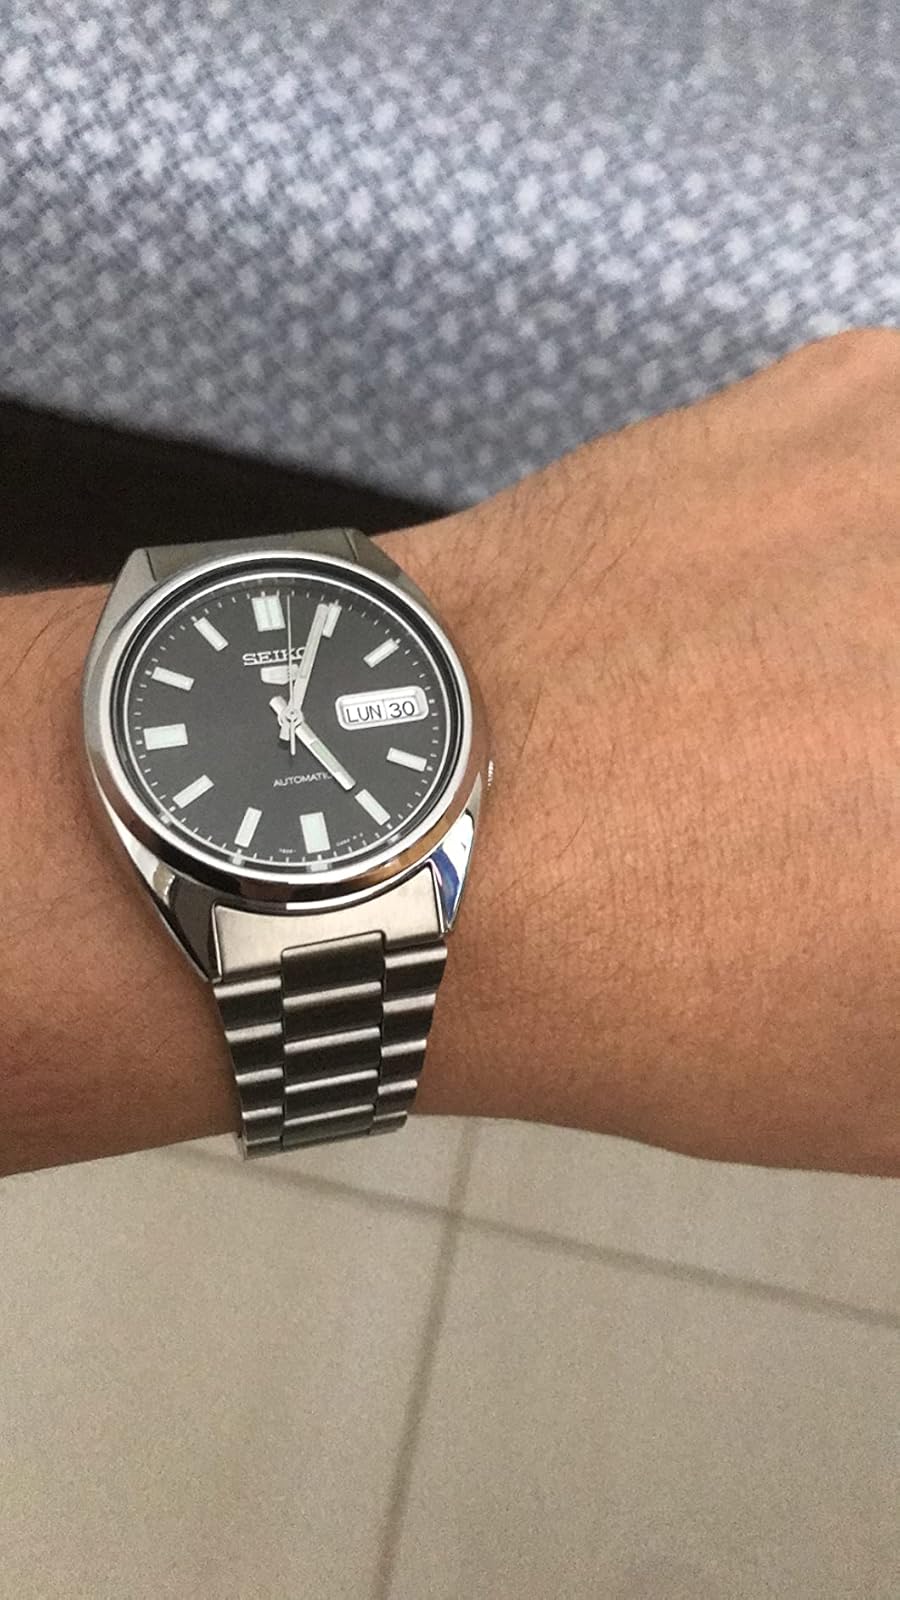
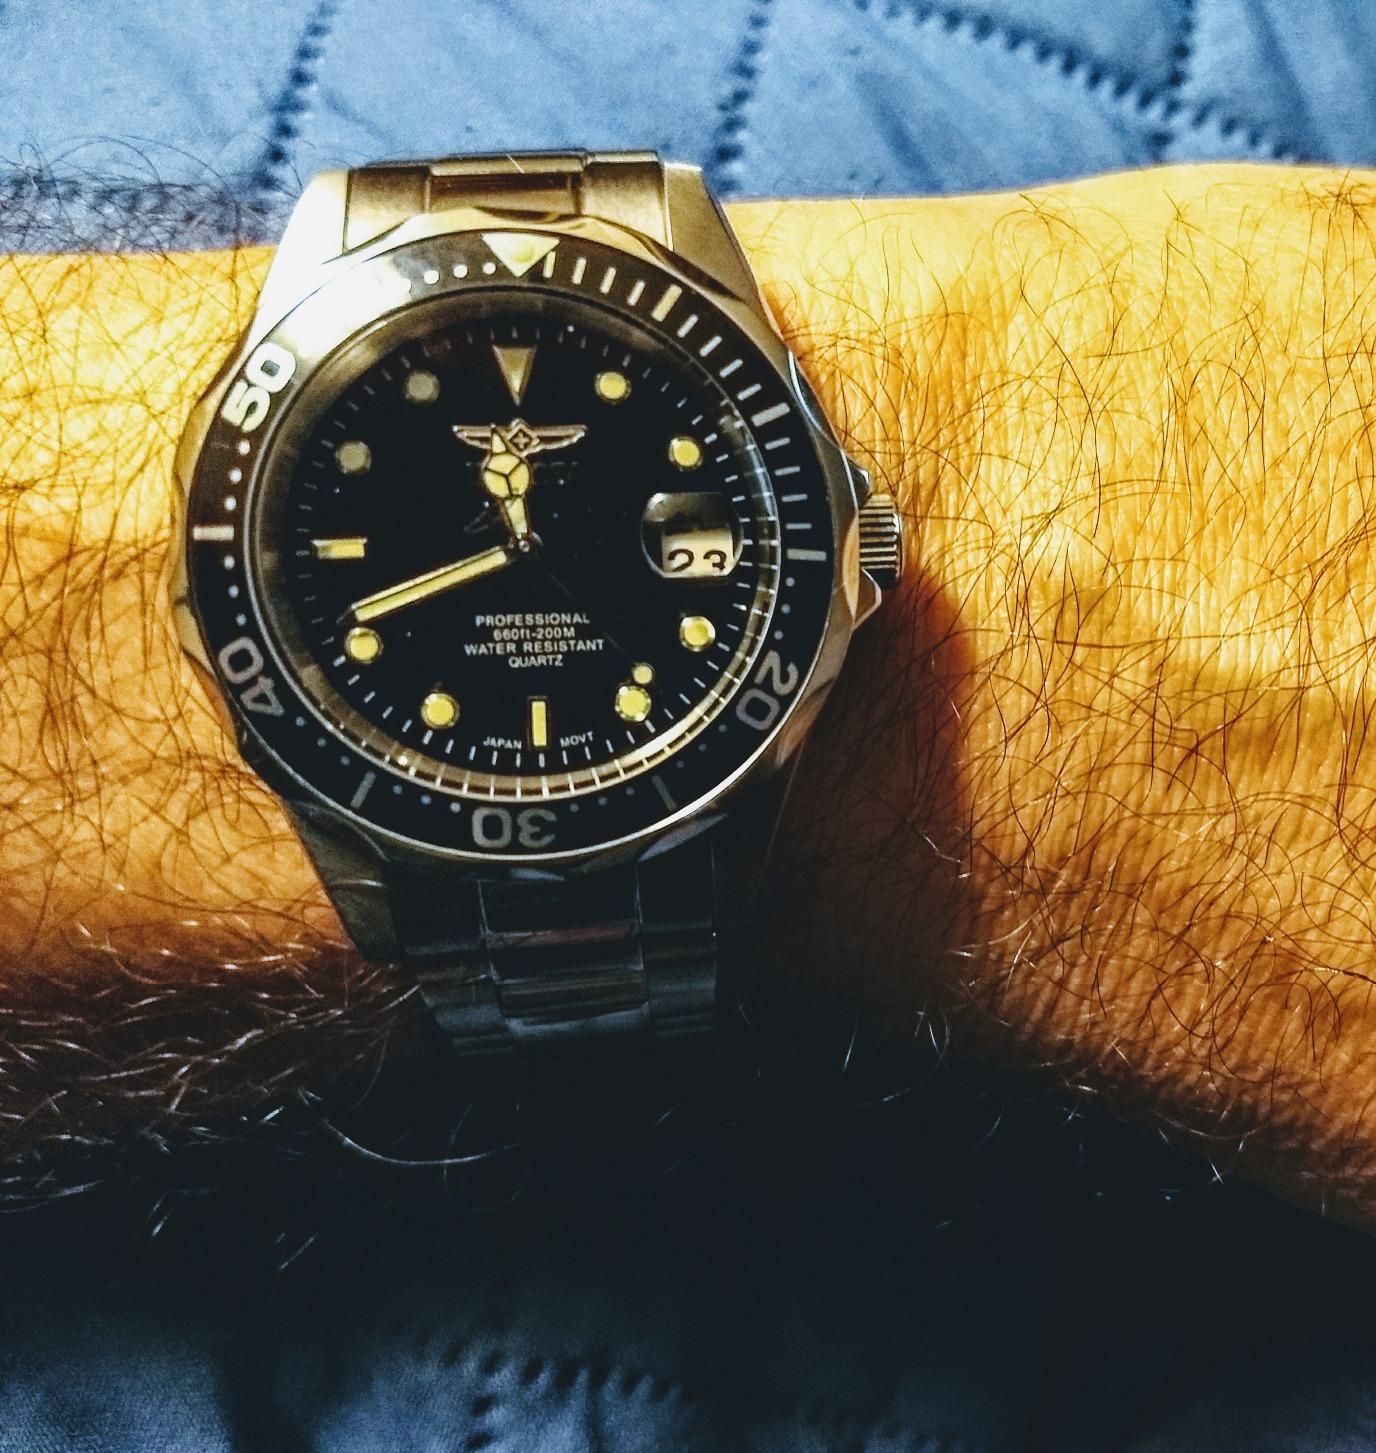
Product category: accessories_watch
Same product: no